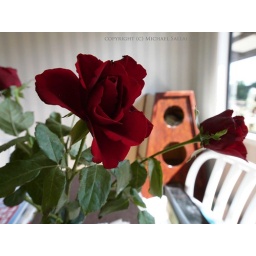
red rose in the kitchen - Olympus 7-14mm constant f4 lens (4/3rds) &amp;amp; Leica Digilux-3